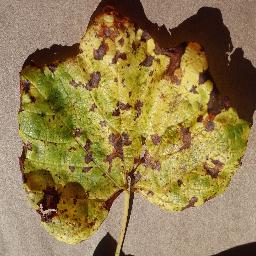
Label: Grape___Leaf_blight_(Isariopsis_Leaf_Spot)